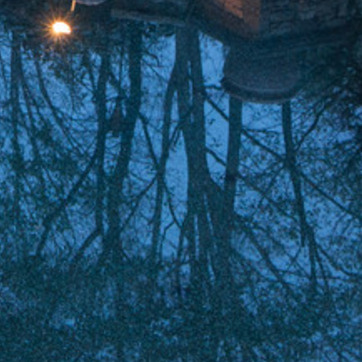
Material: water